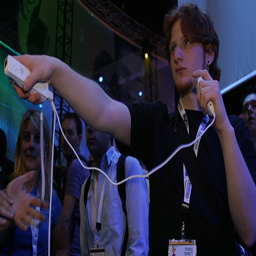
A man in a black shirt stands with a group of people with a Wii remote.
A man holding video game controllers while people watch
As several people are gathered around watching a man is playing video games.
A boy plays a Wii game with surrounding onlookers.
A close-up of a man holding a Nintendo Wii remote and nunchuck.